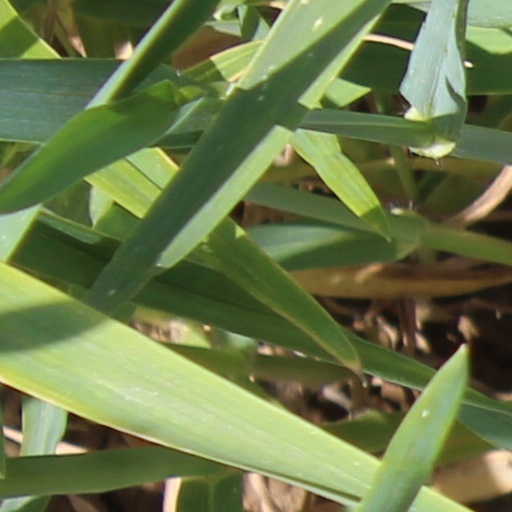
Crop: wheat